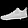
Label: Sneaker